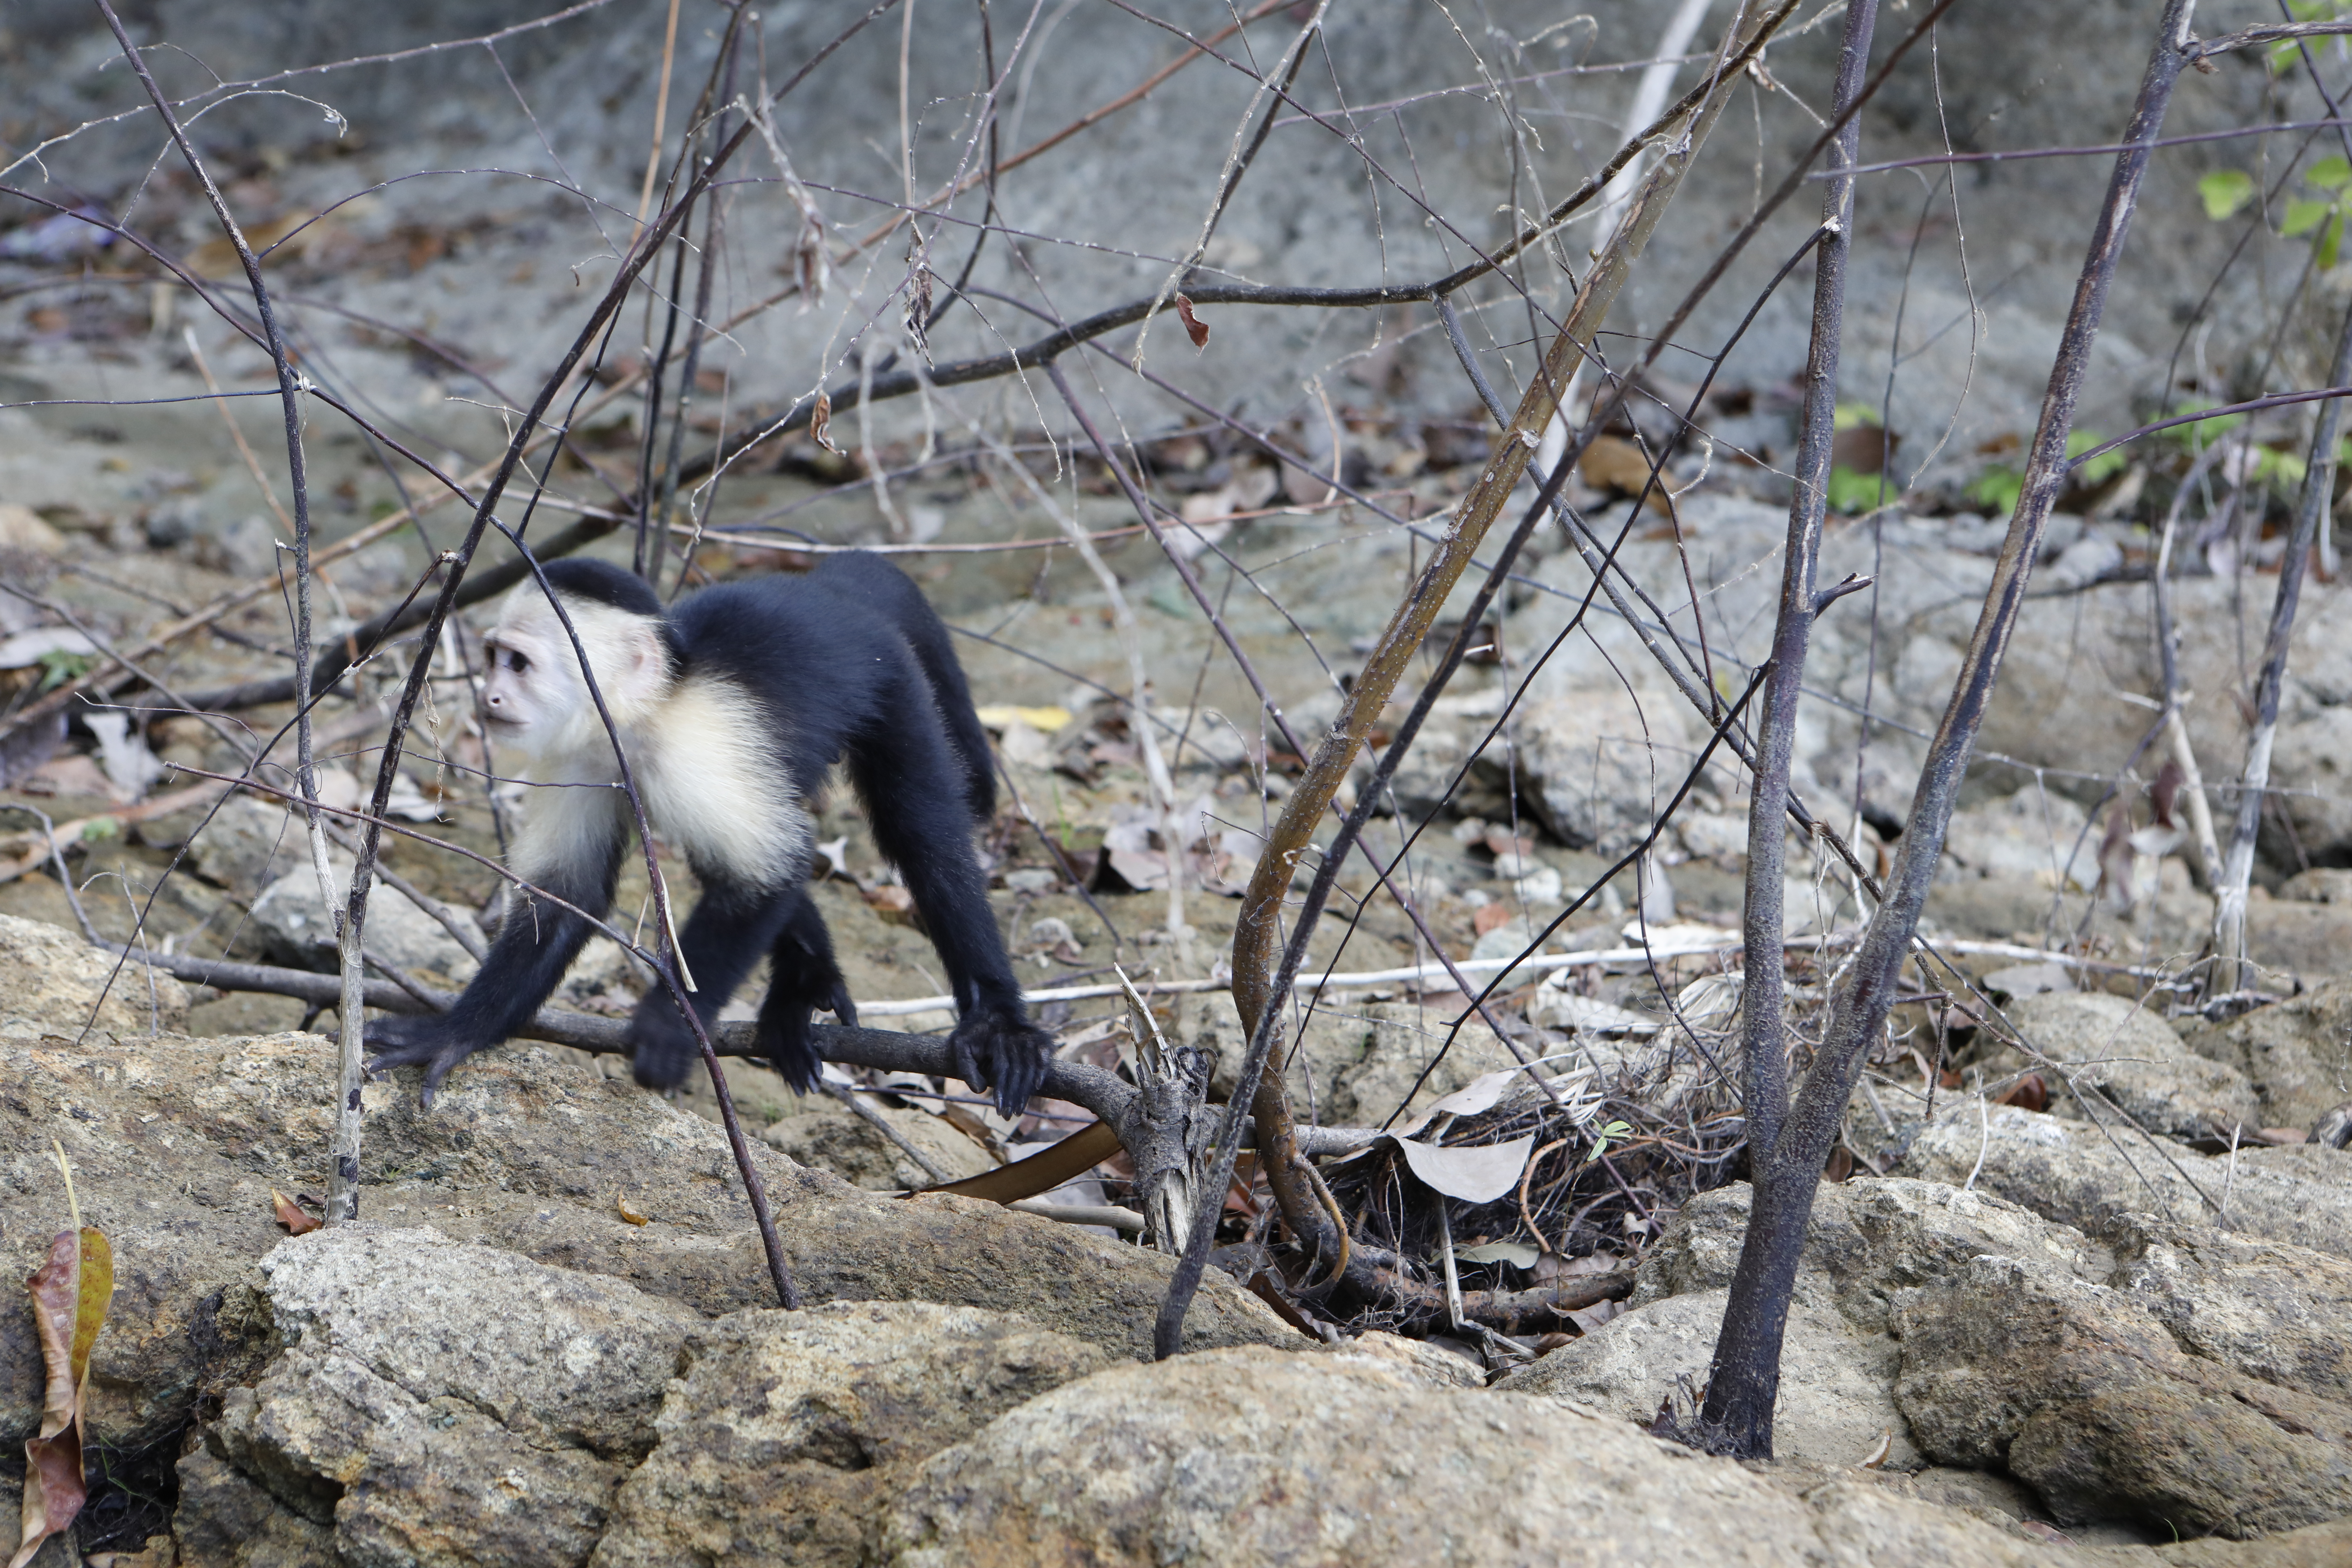
plant, twig, beak, wood, terrestrial animal, bedrock, seabird, soil, tree, wildlife, rock, adventure, winter, antelope, art, flightless bird, recreation